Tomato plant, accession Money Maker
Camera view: vertical (180 deg); turntable rotation: 0 degrees
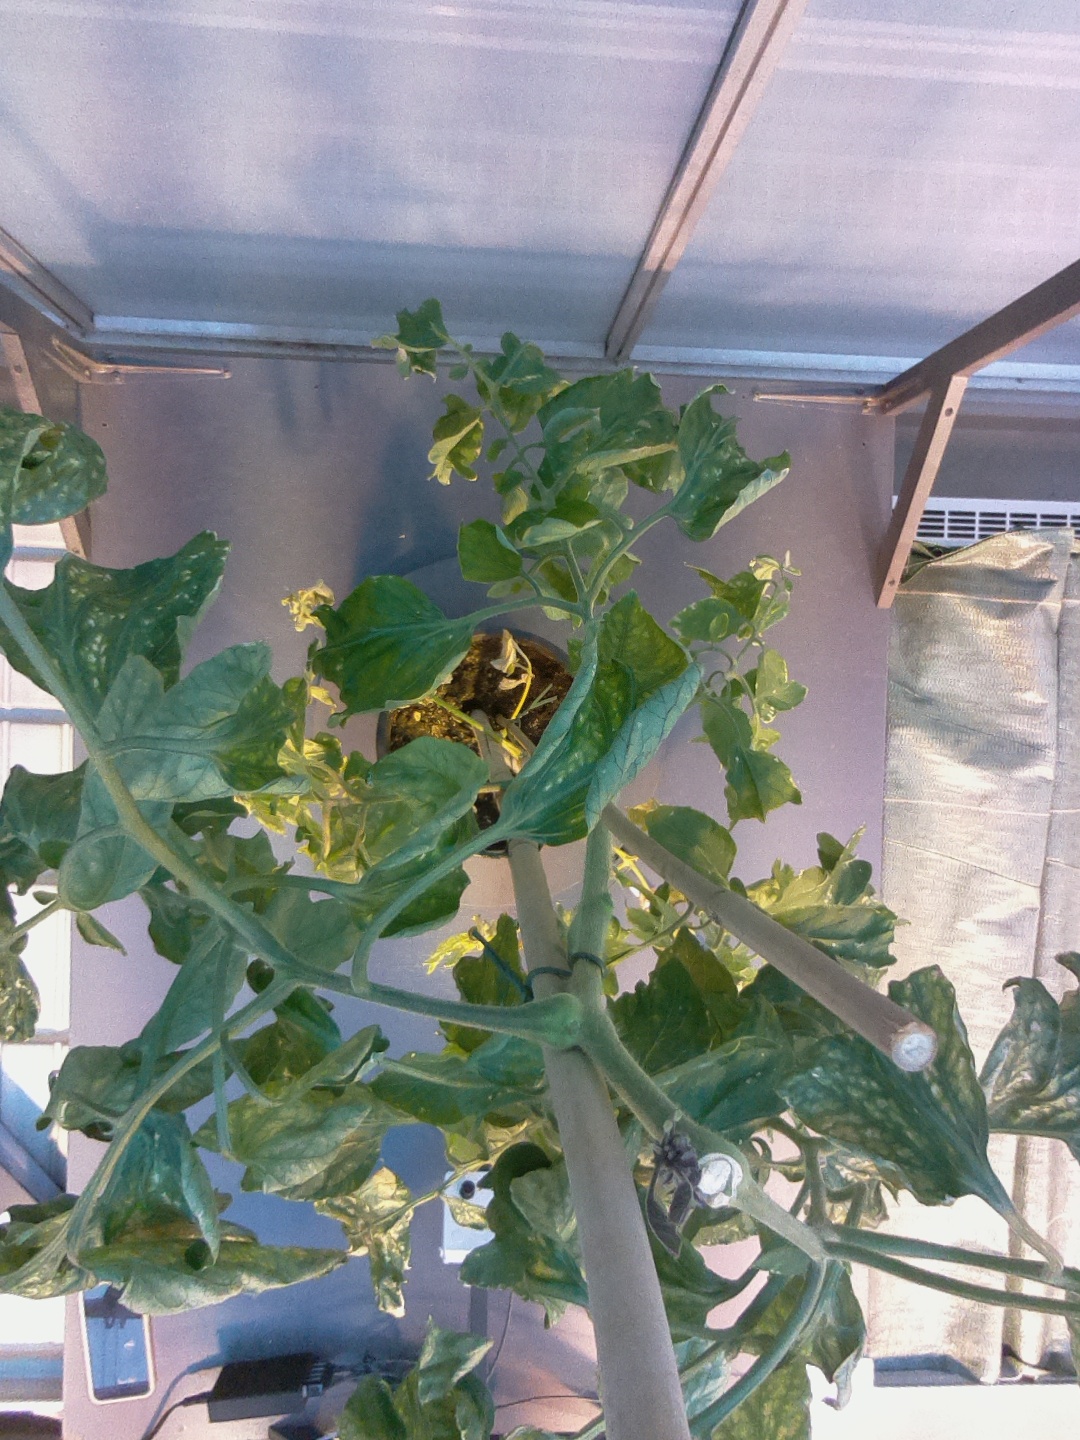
BBCH growth stage 29: 90%-100% Side shoots formed